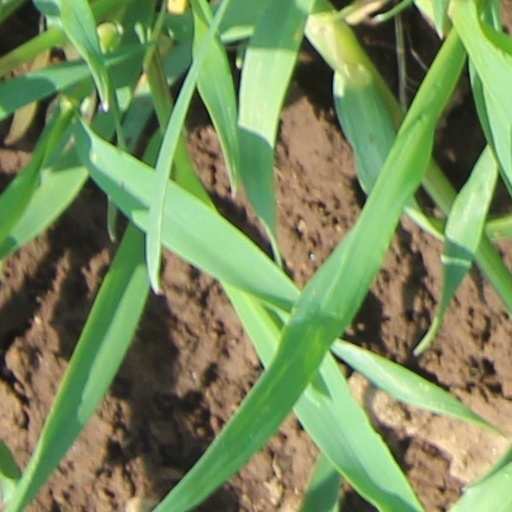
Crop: wheat